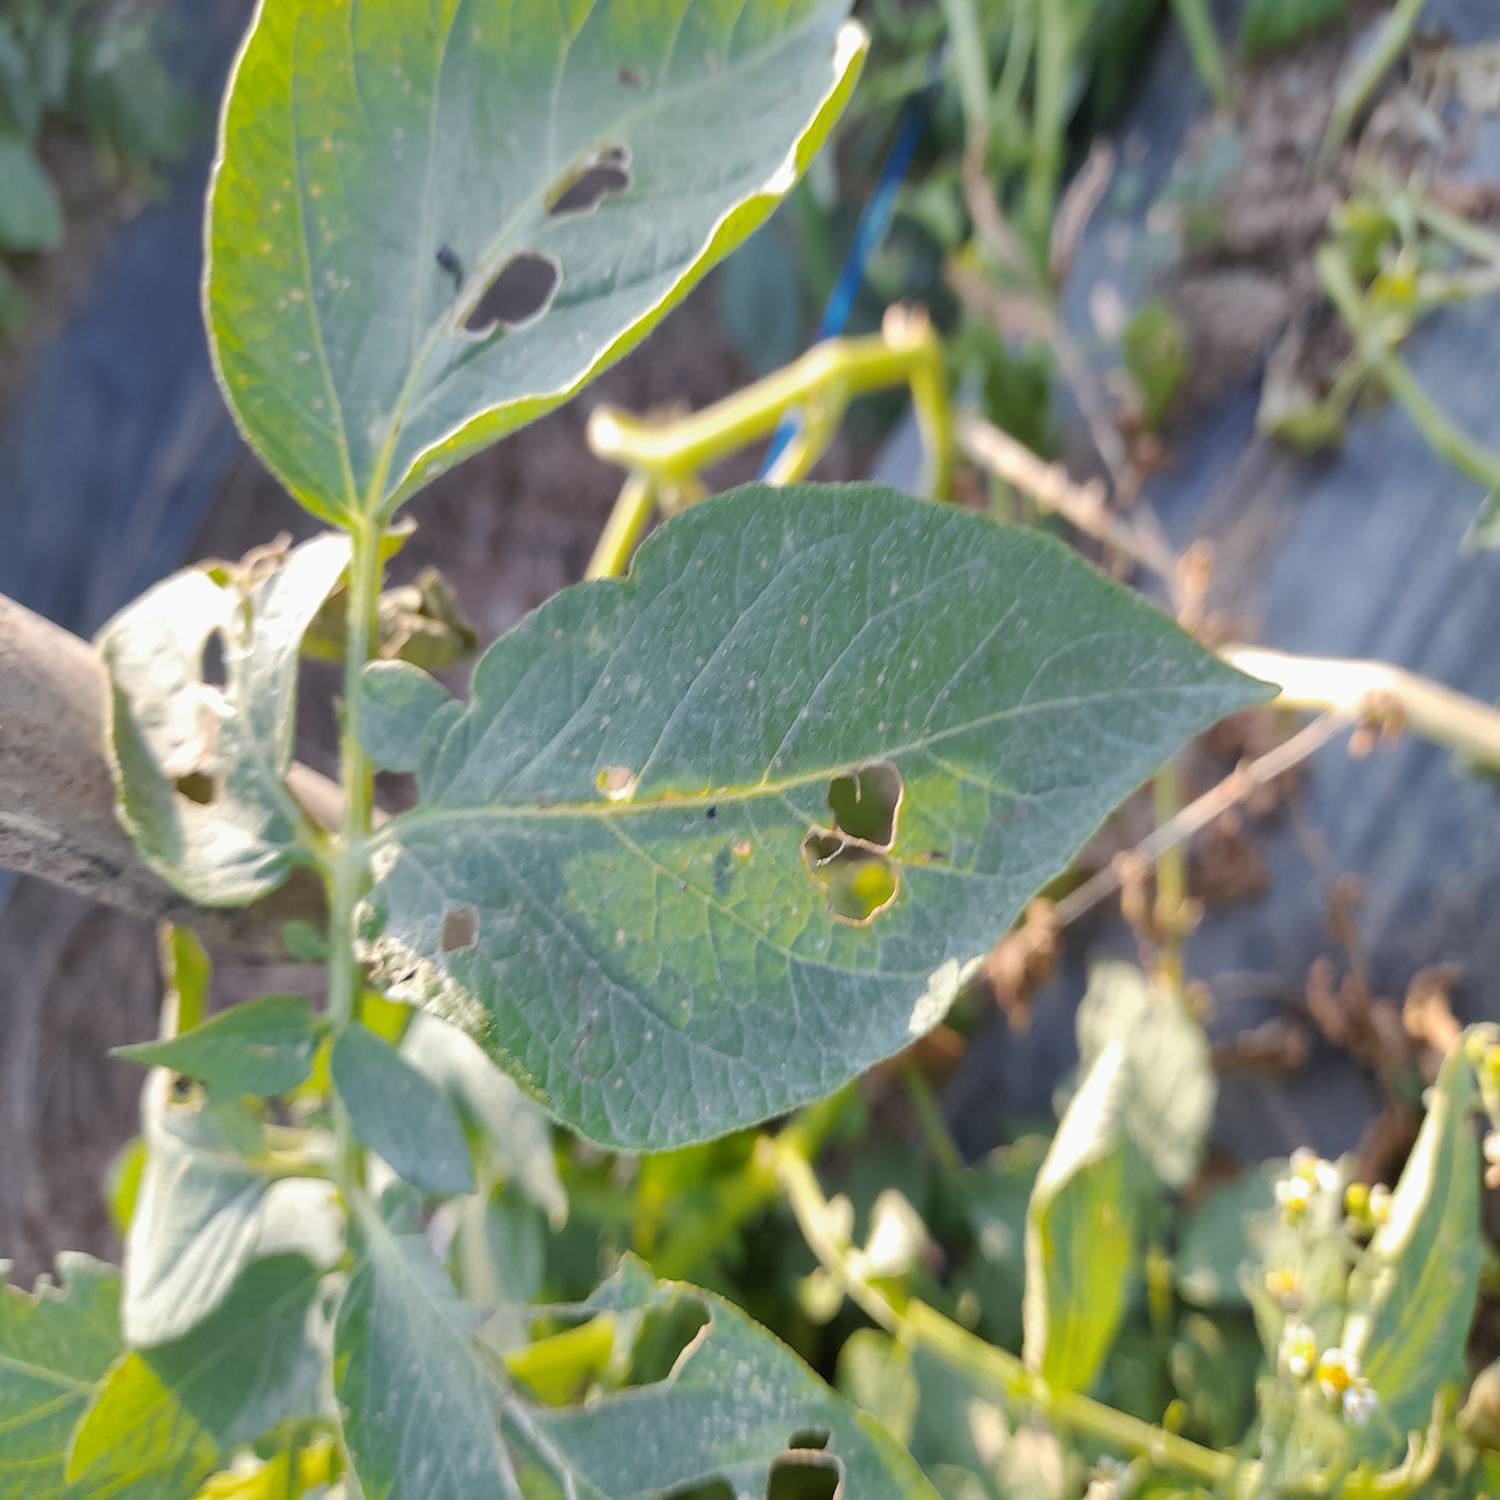
Label: Pest